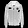
Label: Coat